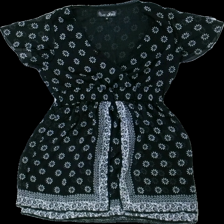
View: front
Type: Top
Category: Ladies
Brand: Soya/Soyaconcept
Colors: Black, White
Material: 100% poly
Pattern: Floral print
Cut: V-collar
Size: M
Season: Summer
Price range: 100-150
Recommended usage: Reuse
Description: Black top with white floral pattern from Soya, size M. Okay condition.